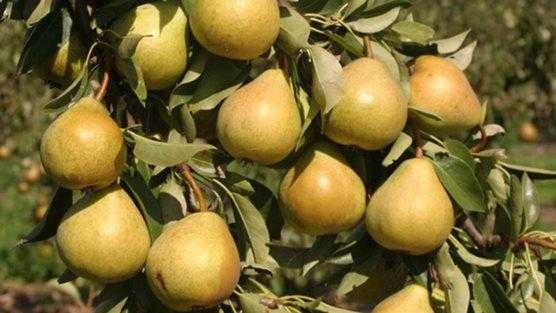
Label: Pear